History of Metropolitan Atlanta Rapid Transit Authority

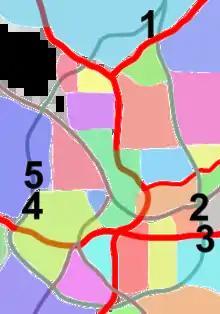
Map showing BeltLine and connected neighborhoods; numbers represent discontinuities in current rights of way

Additionally, several traffic corridors are currently being studied by MARTA for possible system expansion. The BeltLine is a current proposal for the use of light rail and possibly bus or streetcar service on existing railroad rights-of-way around Atlanta's central business districts. The conversion of existing rail right-of-way to the proposed BeltLine also calls for the creation of three additional MARTA rapid transit stations where existing lines intersect the Belt Line at Simpson Road, Hulsey Yard, and Murphy Crossing.